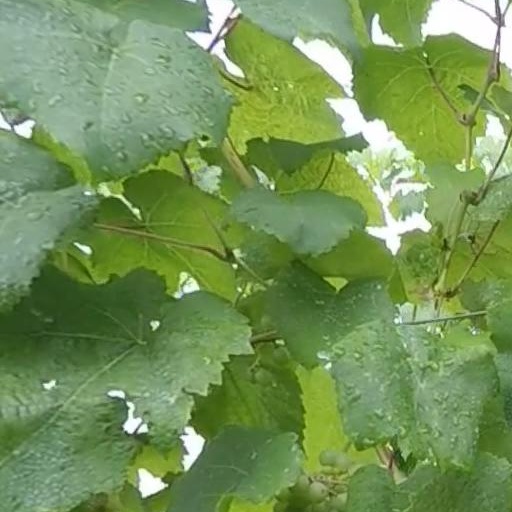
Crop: grape